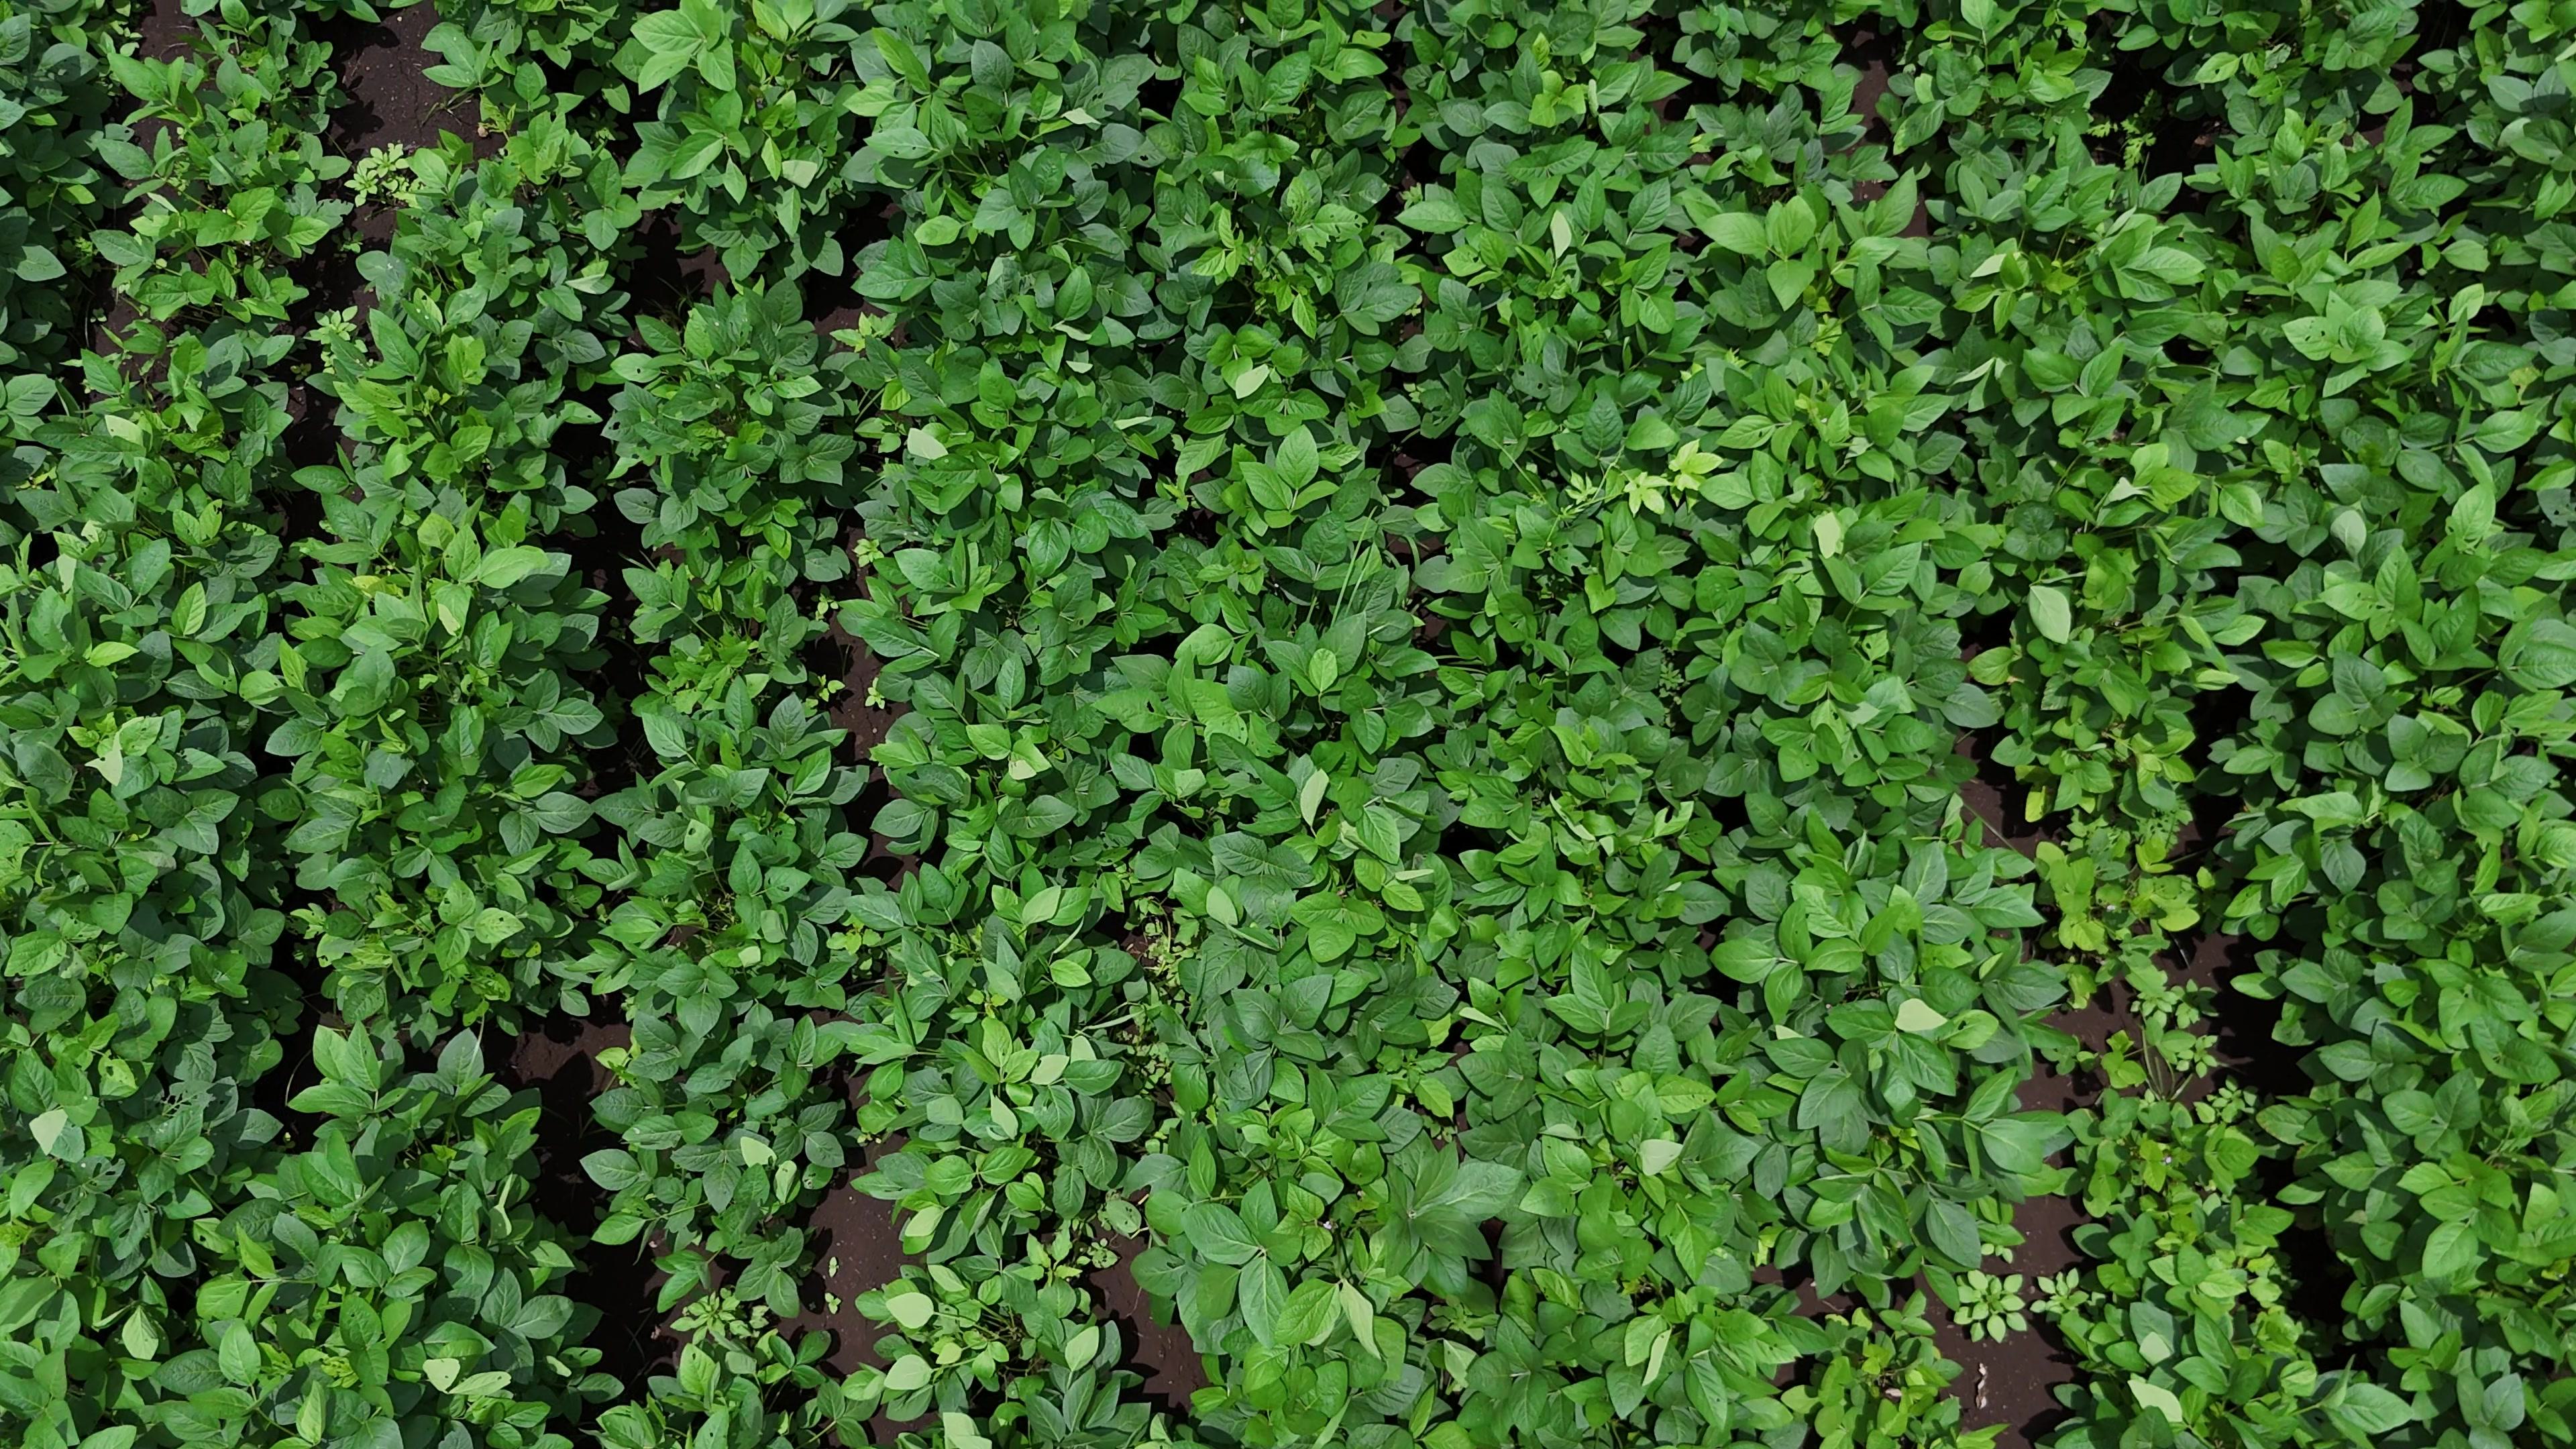
Label: Healthy